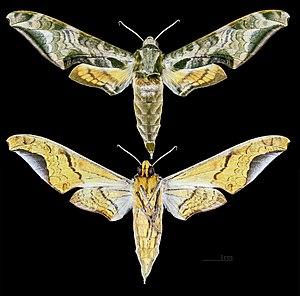
Le genre Protambulyx regroupe des lépidoptères de la famille des Sphingidae, de la sous-famille des Smerinthinae, de la tribu des Ambulycini.
Protambulyx astygonus est une espèce d'insectes lépidoptères de la famille des Sphingidae, sous-famille des Smerinthinae, tribu des Ambulycini et du genre Protambulyx.